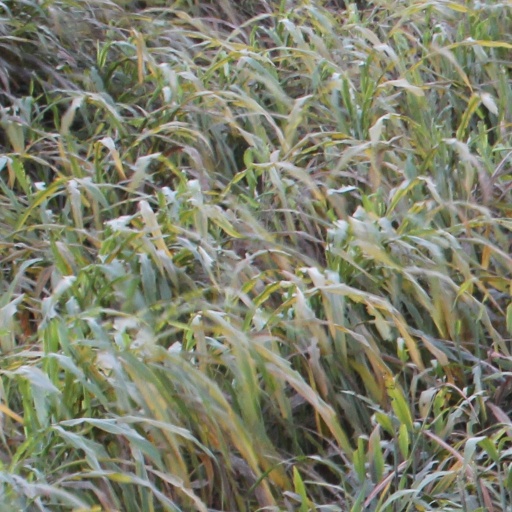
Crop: sorghum